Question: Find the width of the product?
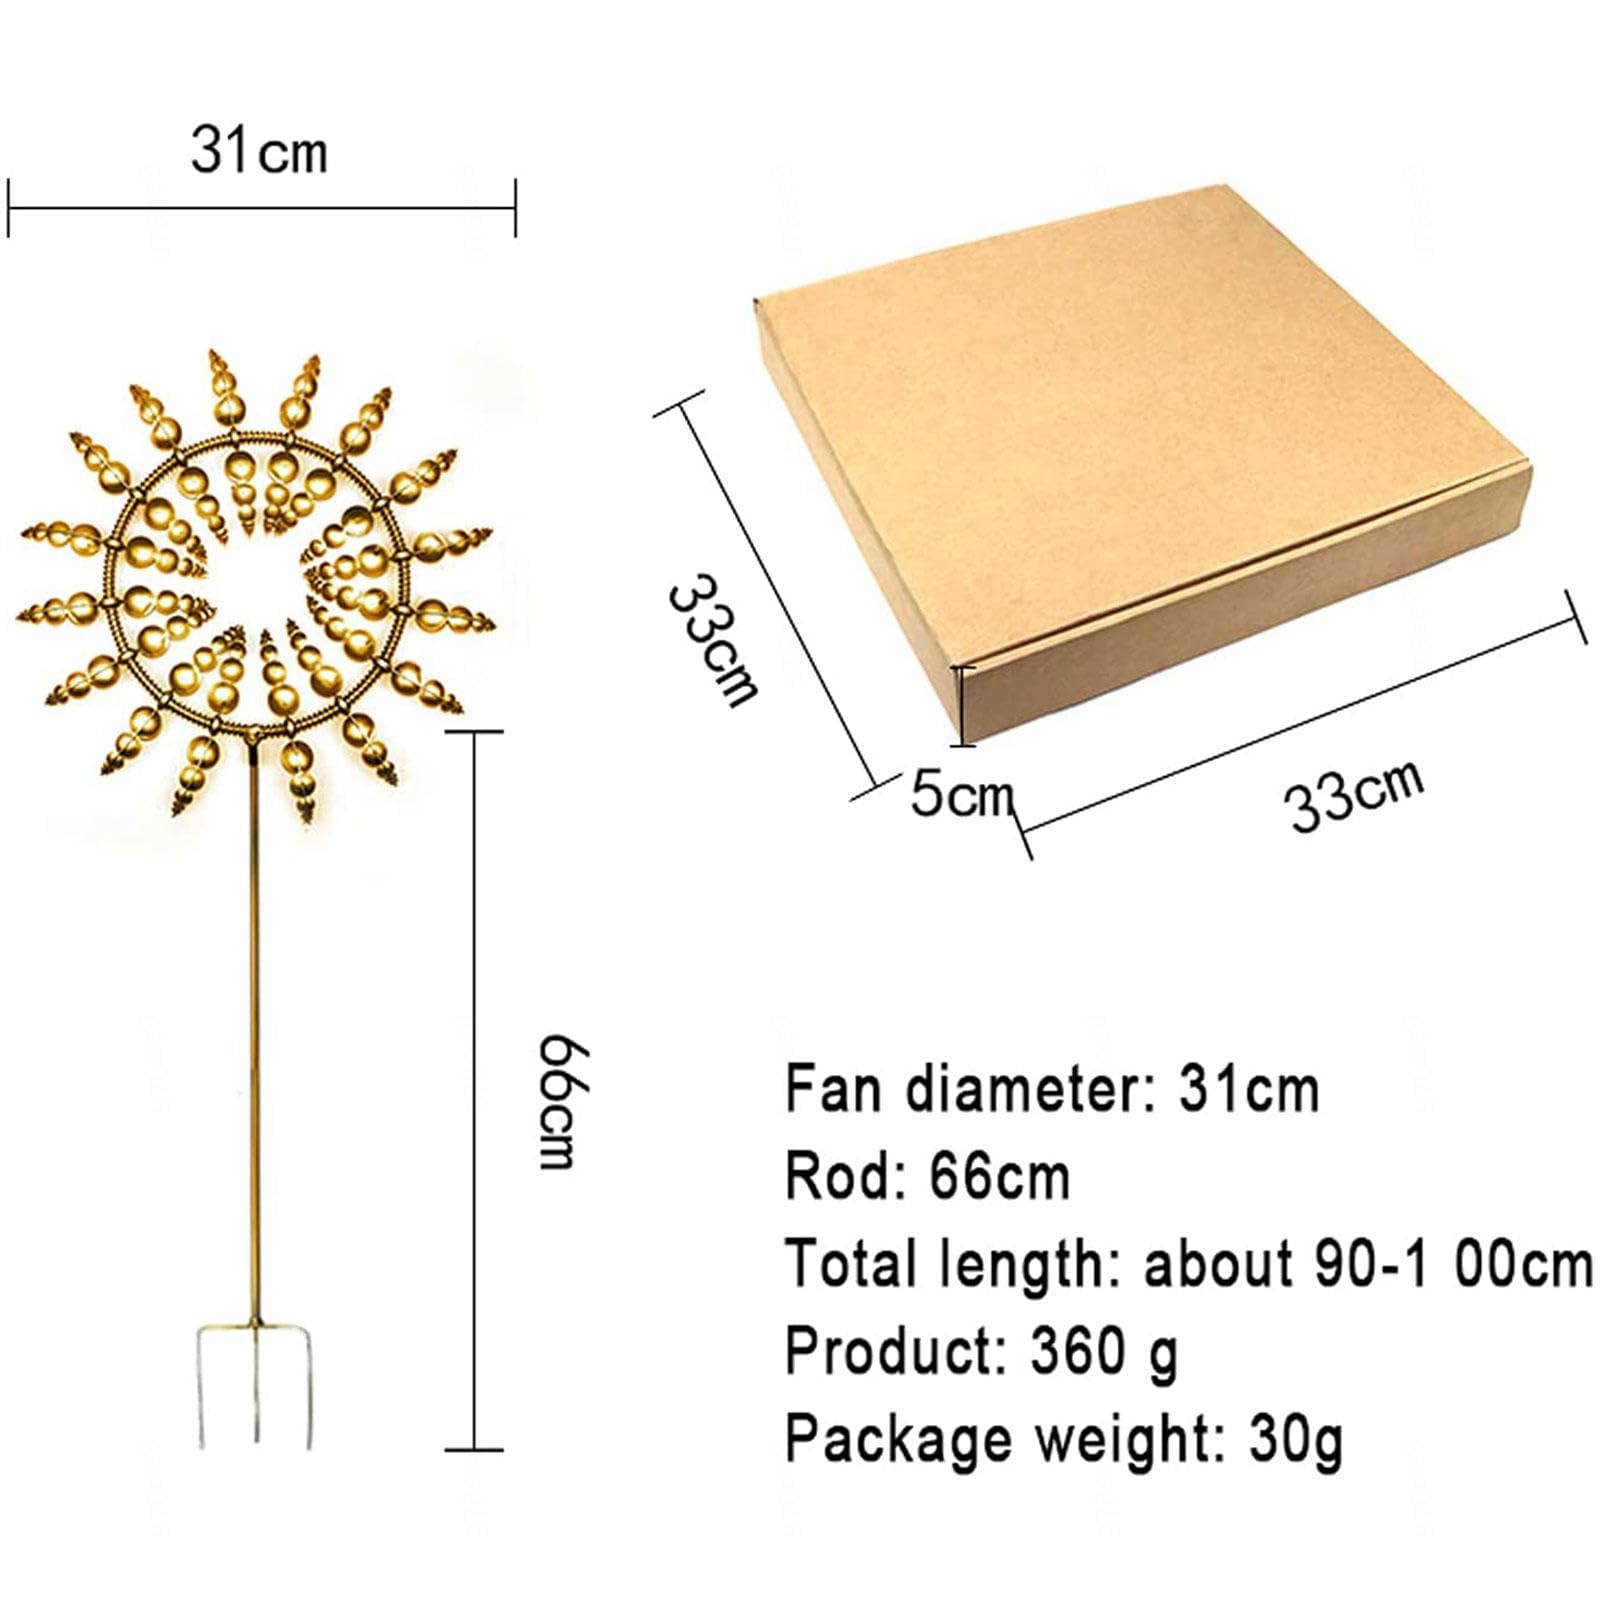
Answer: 33.0 centimetre